Suzuki Recursion

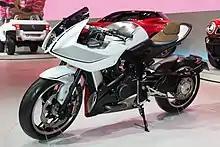
Recursion

The Suzuki Recursion is a turbocharged concept motorcycle shown by Suzuki at the 2013 Tokyo Auto Show. The engine is a 588 cc parallel-twin with intercooled turbo and traction control system. Kevin Cameron described its power delivery in "Cycle World" as "the torque of a liter-bike, given across a three-times-wider band and packaged into a light middleweight", and Gizmag's Mike Hanlon compared it to a Buell V-twin.